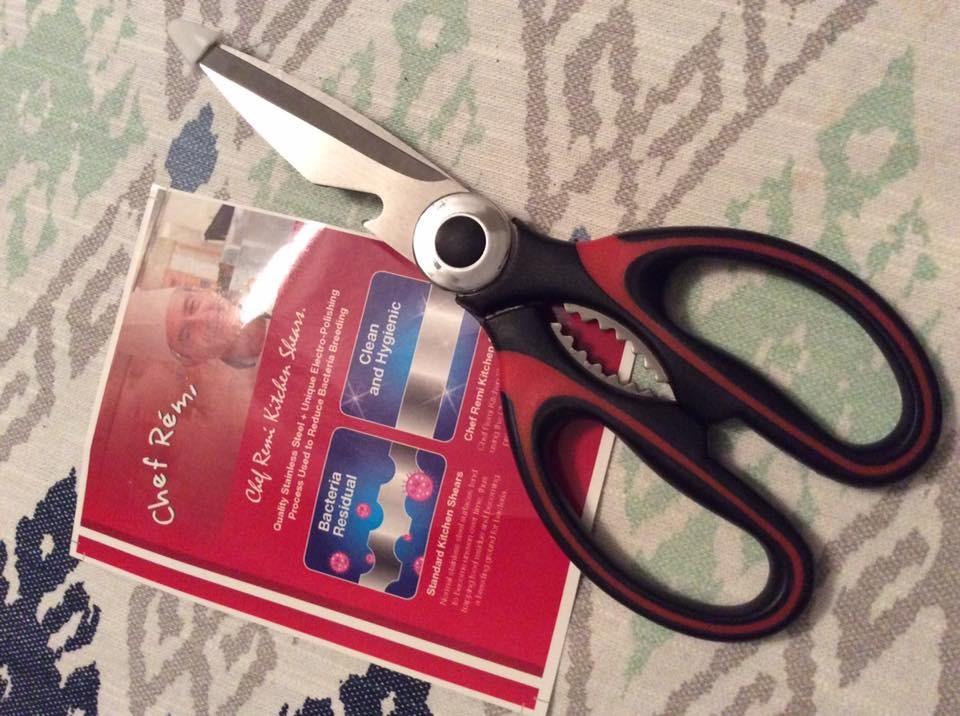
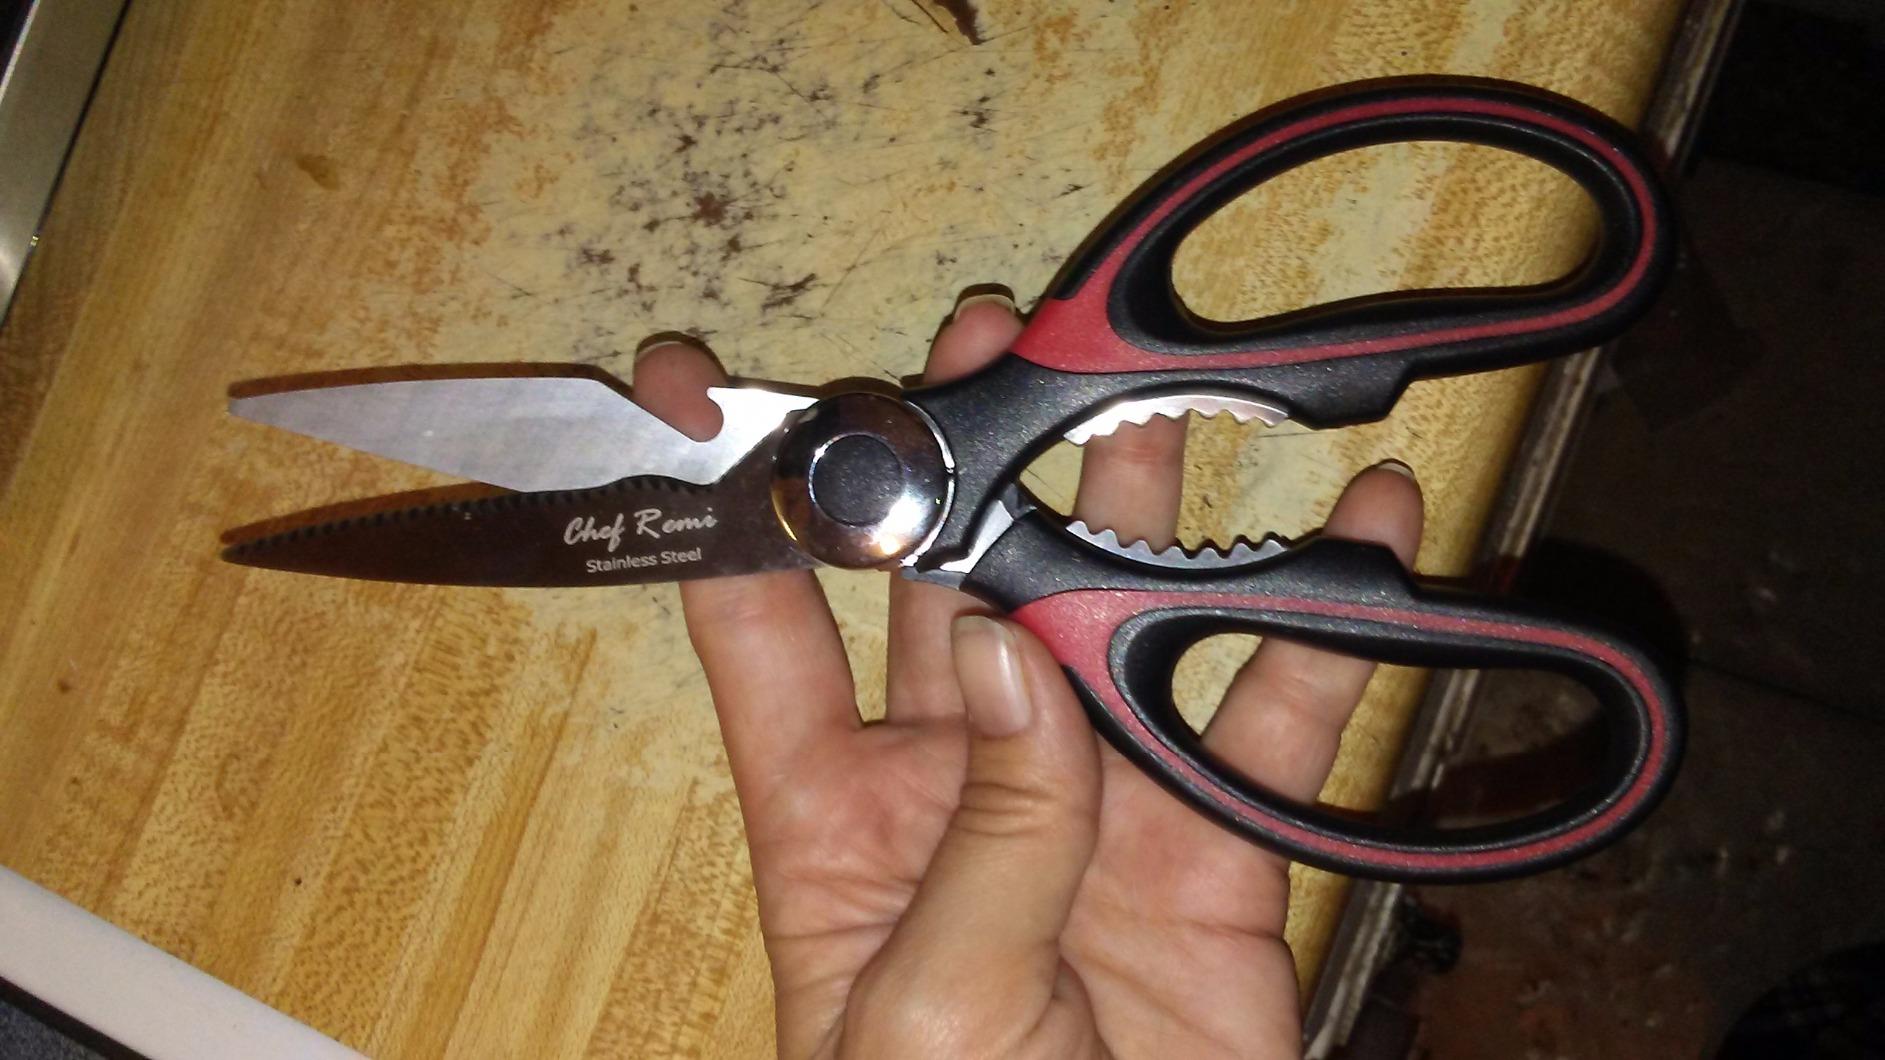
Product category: items_knife
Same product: yes